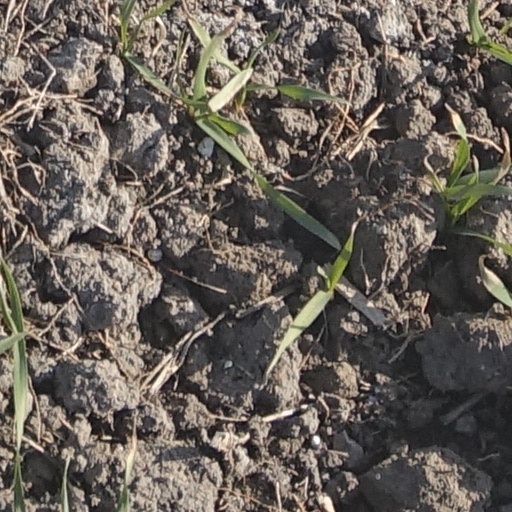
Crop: wheat